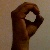
The image shows a hand gesture representing the letter 'O' in Indian Sign Language.